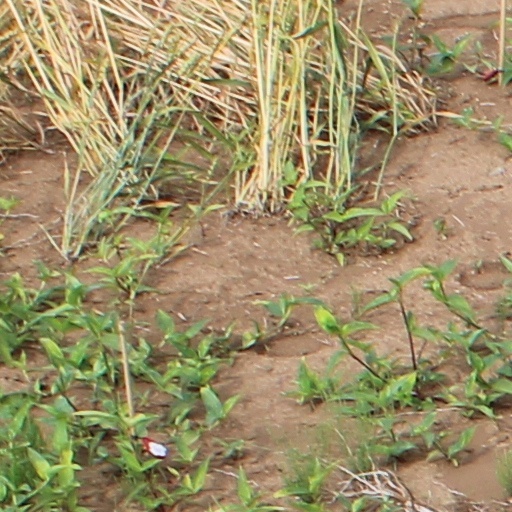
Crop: wheat